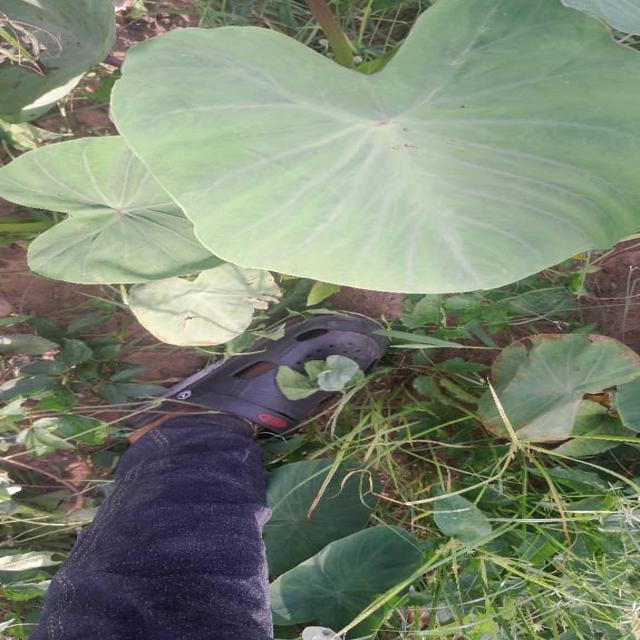
Label: Healthy